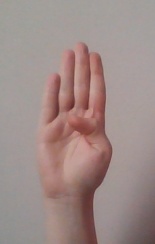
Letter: kaaf